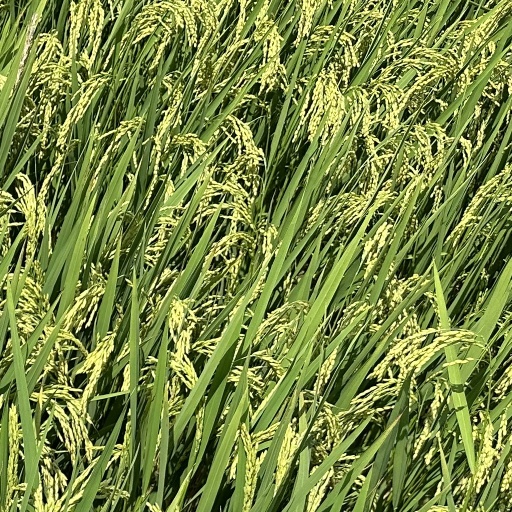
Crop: rice